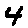
Label: 4